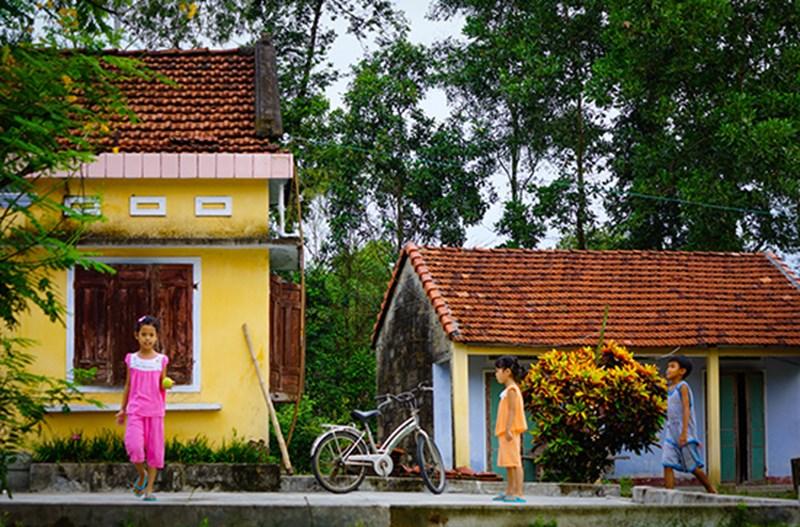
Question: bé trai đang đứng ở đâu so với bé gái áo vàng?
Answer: đang đứng phía sau bé gái áo vàng